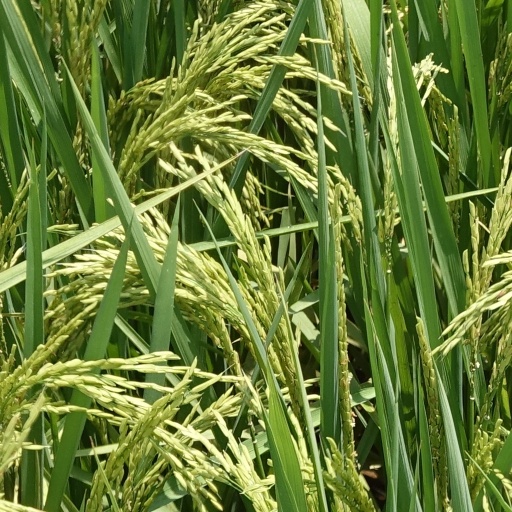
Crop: rice